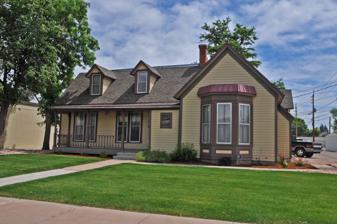
Building: Ferdinand Lafrentz House
Country: United States of America
Year built: 1882
United States historic place Ferdinand Lafrentz House U.S. National Register of Historic Places Location 2015 Warren Ave., Cheyenne, Wyoming Coordinates 41°08′15″N 104°48′53″W / 41.13750°N 104.81472°W / 41.13750; -104.81472 ( Ferdinand Lafrentz House ) Area less than one acre Built 1882 Architectural style Queen Anne, Eclectic Queen Anne NRHP reference No. 79003679 Added to NRHP July 17, 1979 The Ferdinand Lafrentz House , at 2015 Warren Ave. in Cheyenne, Wyoming , was built in 1882.  It was listed on the National Register of Historic Places in 1979. It has elements of Queen Anne style and was deemed "representative of the type of frame cottage that was built in Cheyenne during the last quarter of the nineteenth century." It is significant in part for its association with three persons of importance: Lloyd Fredendall , whose father owned the house, and who became Lieutenant-General in the U.S. Army, notably serving in North Africa in 1942 and becoming a commander of the Second Army in 1943 Ferdinand W. Lafrentz, who owned the house during the 1884–87 Robert N. LaFontaine, a Cheyenne contractor. References